Jelena Janković

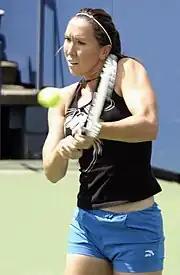
Janković at the 2009 US Open

Beginning her spring clay-court season at the Andalucia Tennis Experience in Marbella, Janković defeated fifth-seeded Spaniard Carla Suárez Navarro in three sets for her first title of 2009.